First Air

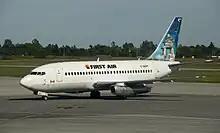
First Air Boeing 737-200 at Ottawa Macdonald–Cartier International Airport

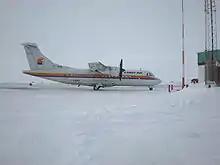
ATR 42 at Cambridge Bay Airport, older livery

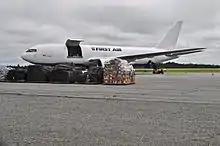
First Air Boeing 767 at Val-d'Or Airport, Quebec

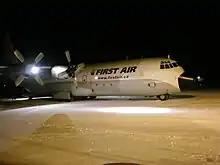
First Air L-382G

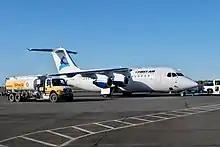
Summit Air Avro RJ85 operating for First Air

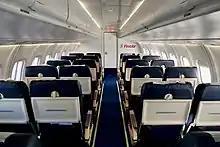
First Air ATR-42 cabin

According to the Official Airline Guide (OAG), First Air operated scheduled passenger service from the mid-1980s to the early 1990s nonstop between Ottawa (YOW) and Boston (BOS) primarily with Hawker Siddeley HS 748 turboprops, but also with Boeing 727-100 Combi jetliners as well. This was the only scheduled passenger service ever operated to the U.S. by First Air.